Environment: real
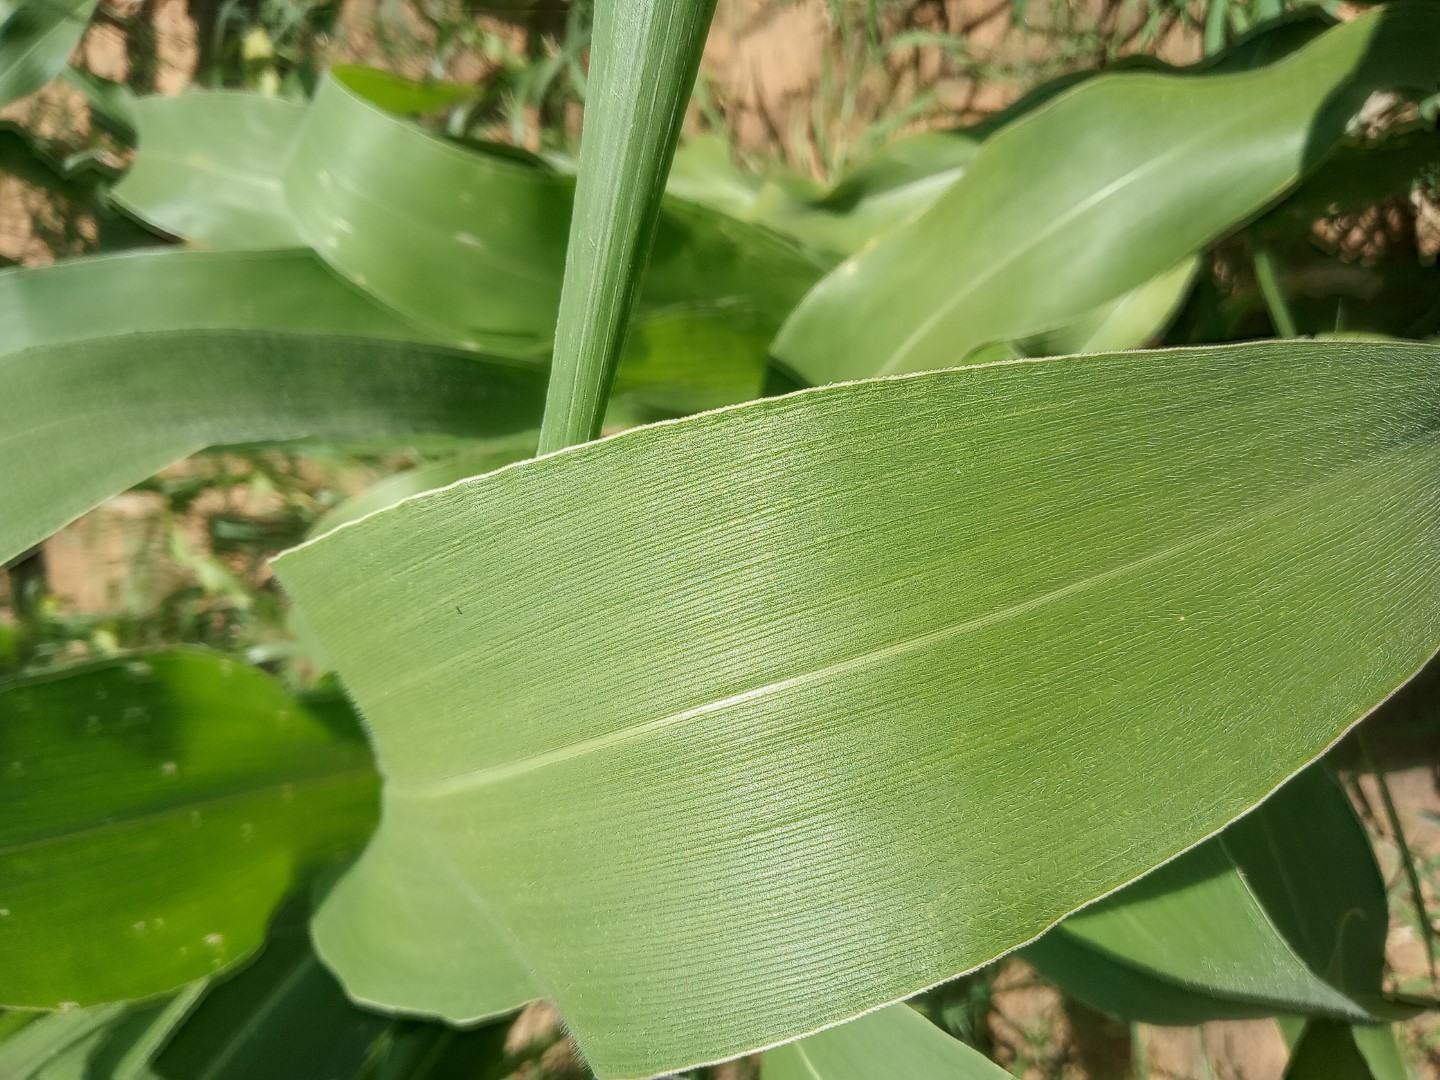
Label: healthy